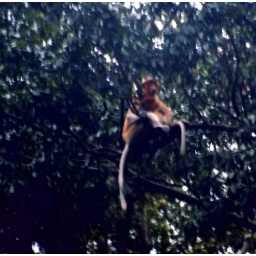
Proboscis monkeys seen from river near Sukau Rainforest Lodge